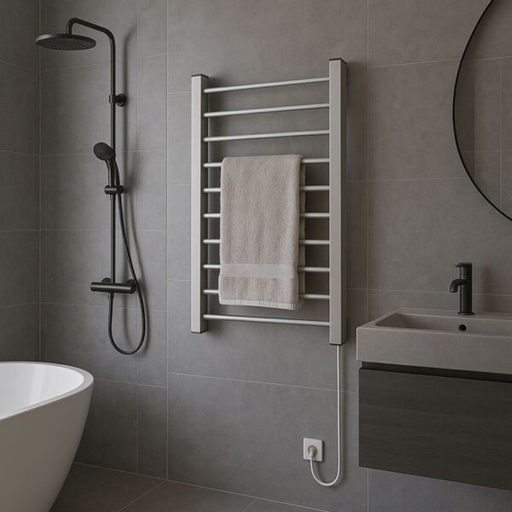
קטגוריה: מחדשים את הבית
תיאור: מחמם מגבות נייד או קבוע מבית BLAUPUNKT
דגם: BP-8920